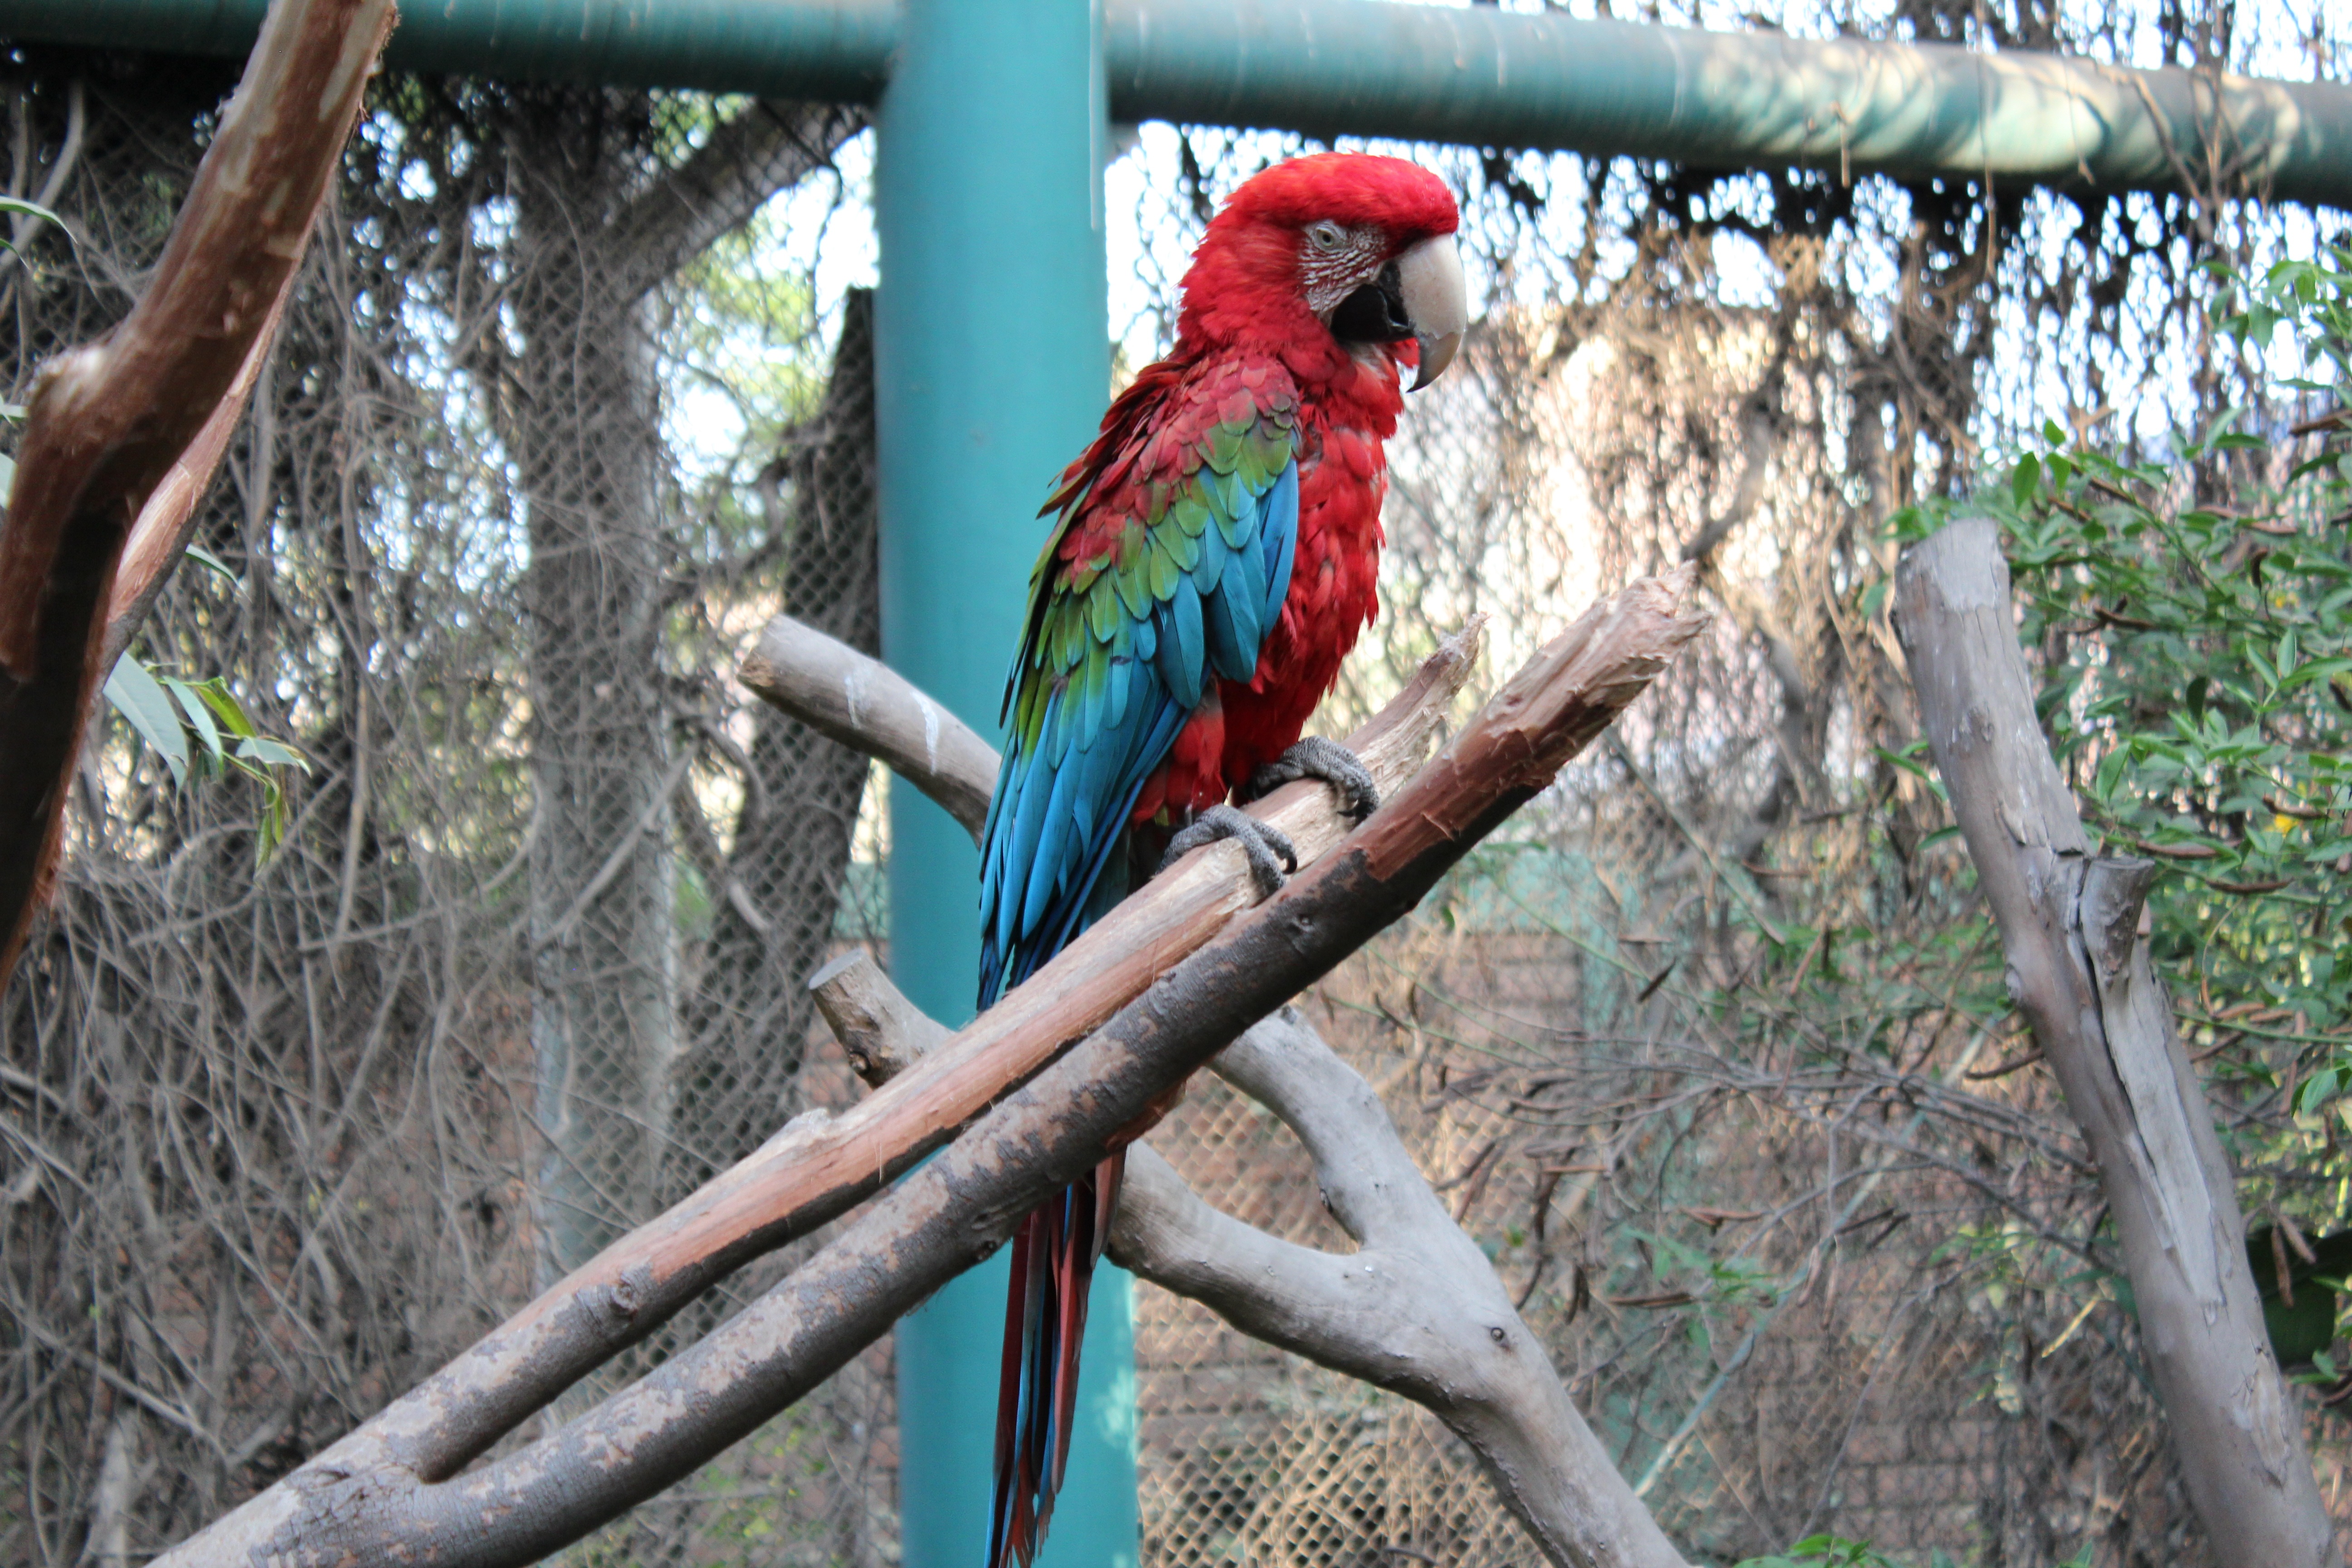
branch, bird, animal, wildlife, zoo, fauna, macaw, vertebrate, parrot